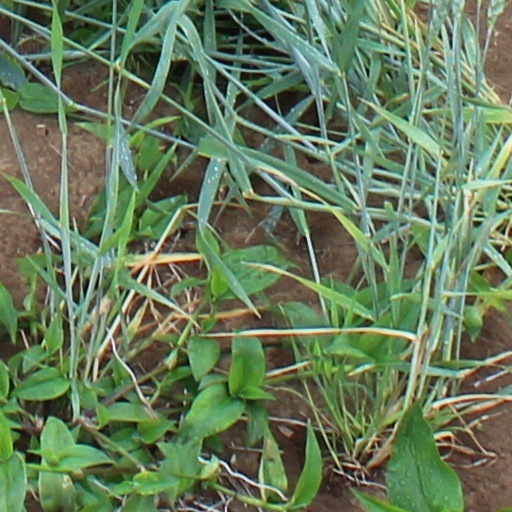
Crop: wheat